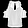
Label: Shirt